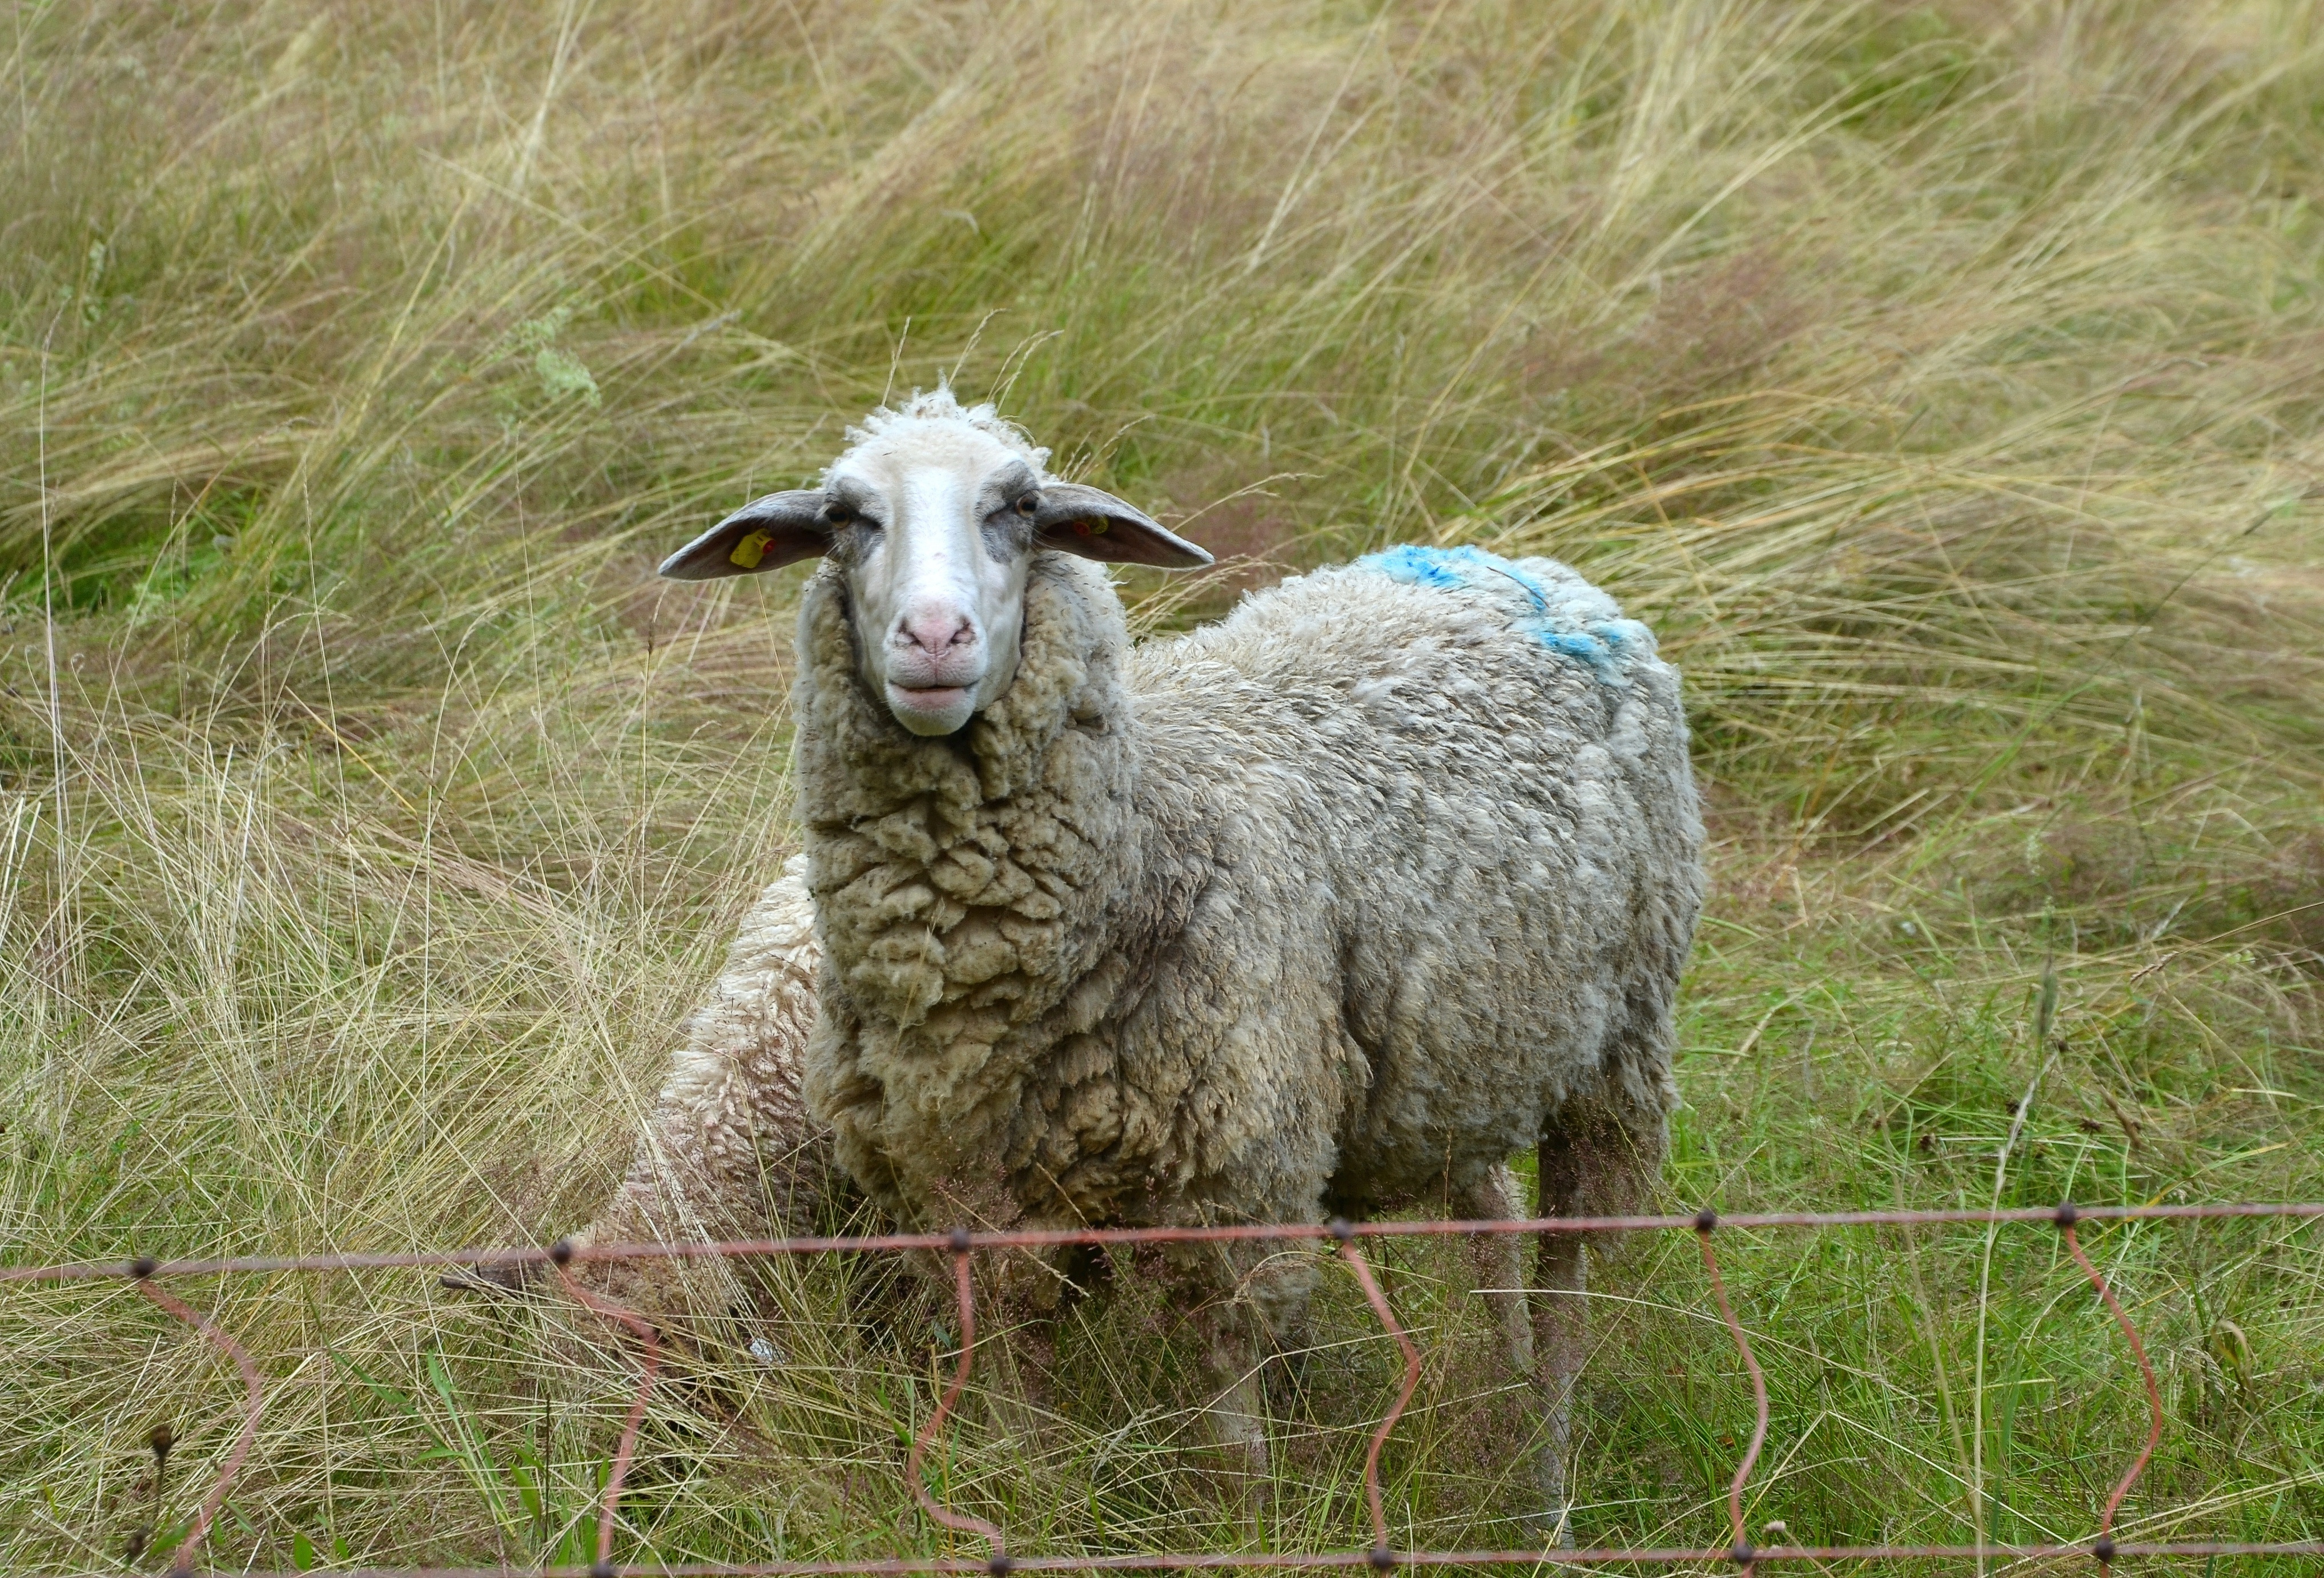
grass, field, meadow, wildlife, pasture, grazing, sheep, mammal, wool, fauna, goats, grassland, animals, vertebrate, sheeps, herd animal, sheep's wool, cow goat family